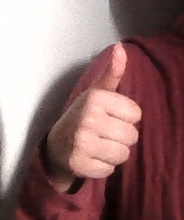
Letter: aleff